Max Creutz

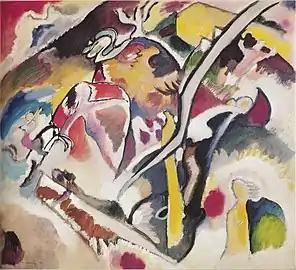
"Sintflut" by Wassily Kandinsky (1912)

In 1922, Creutz moved from Cologne to Krefeld to succeed Friedrich Deneken, who had been director of the Kaiser-Wilhelm-Museum there for a quarter of a century. While Deneken's focus had been on modern decorative arts and small art ("Kleinkunst)" of Jugendstil and Impressionism, Creutz shifted the exhibition and acquisition policy to modern art, the contemporary art of the time. Soon, the museum's collection included not only works by the so-called German Impressionists, but also by the Brücke painters, Der Blaue Reiter artists, and works by . In addition to important individual works such as "Marine verte" (1925) by Max Ernst, "Sintflut" (1912) by Wassily Kandinsky, the "Symphonie Schwarz-Rot" (1929) by Alexej von Jawlensky, works by Karl Schmidt-Rottluff, Ernst Ludwig Kirchner, Erich Heckel, Heinrich Nauen and Heinrich Campendonk were added. Campendonk's "Pierrot mit Schlange" was acquired in 1923.